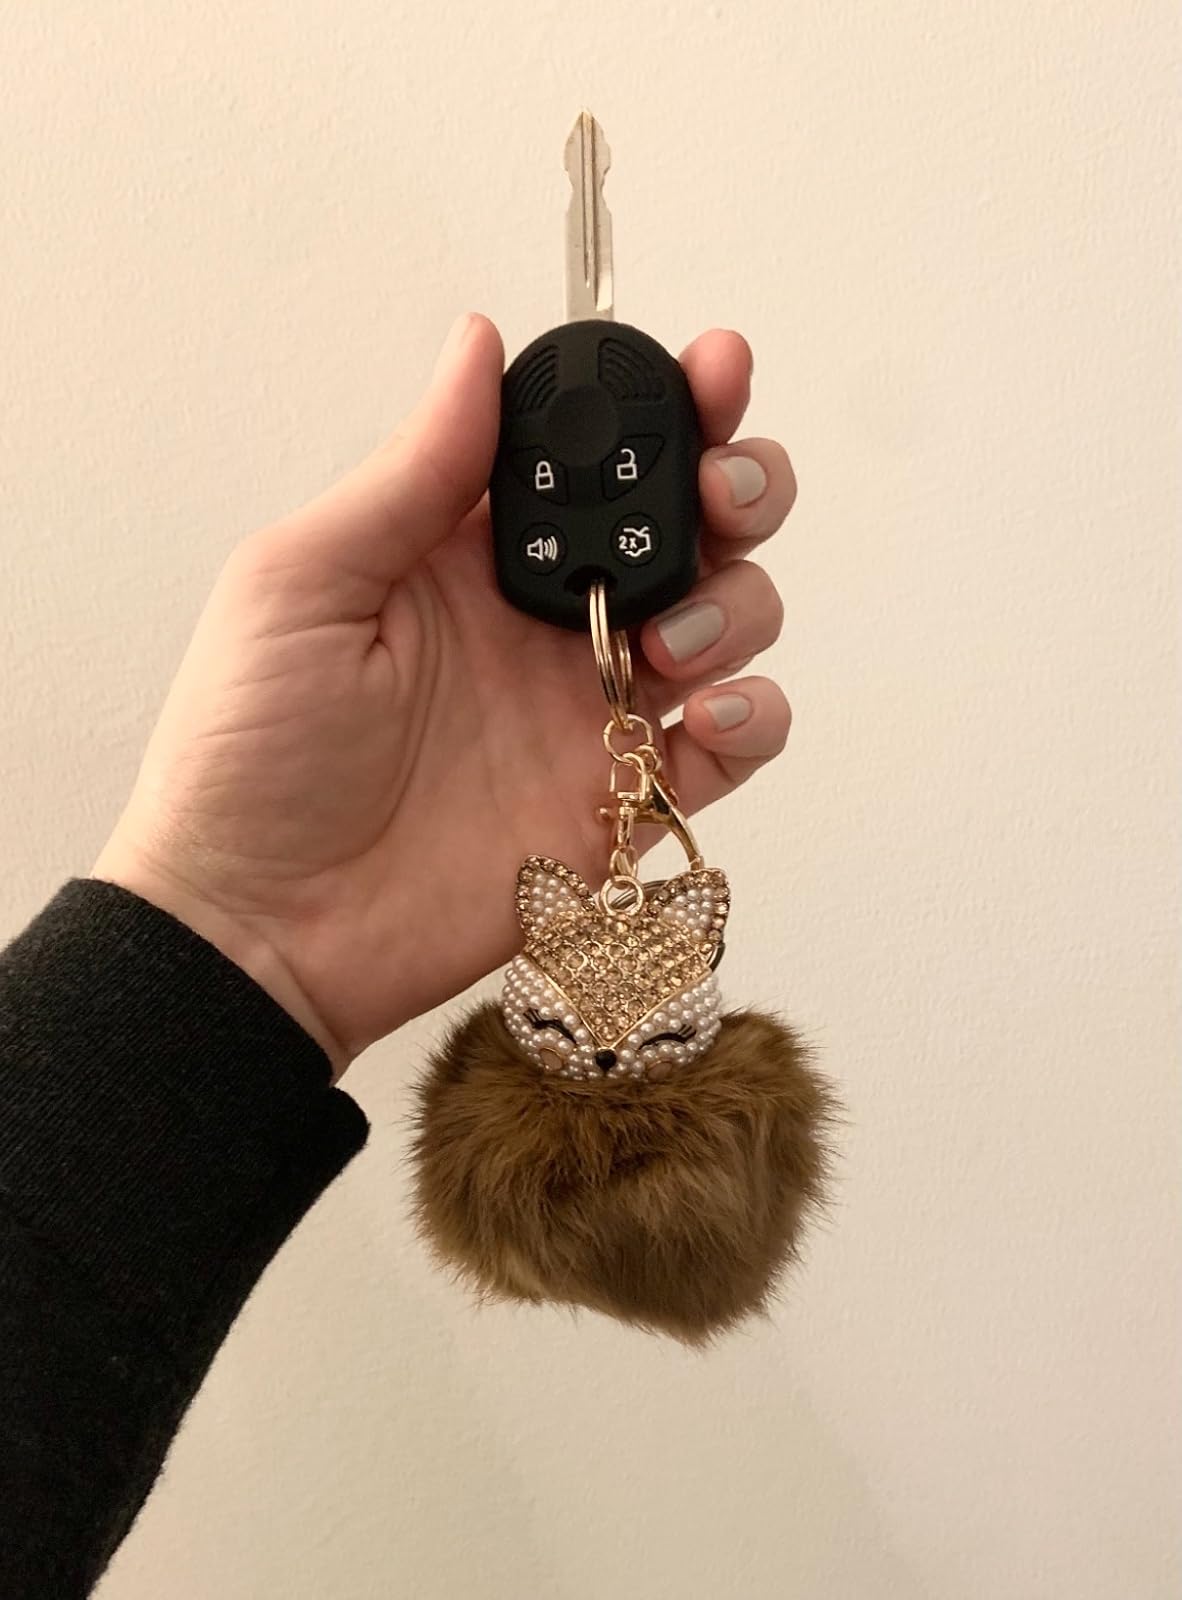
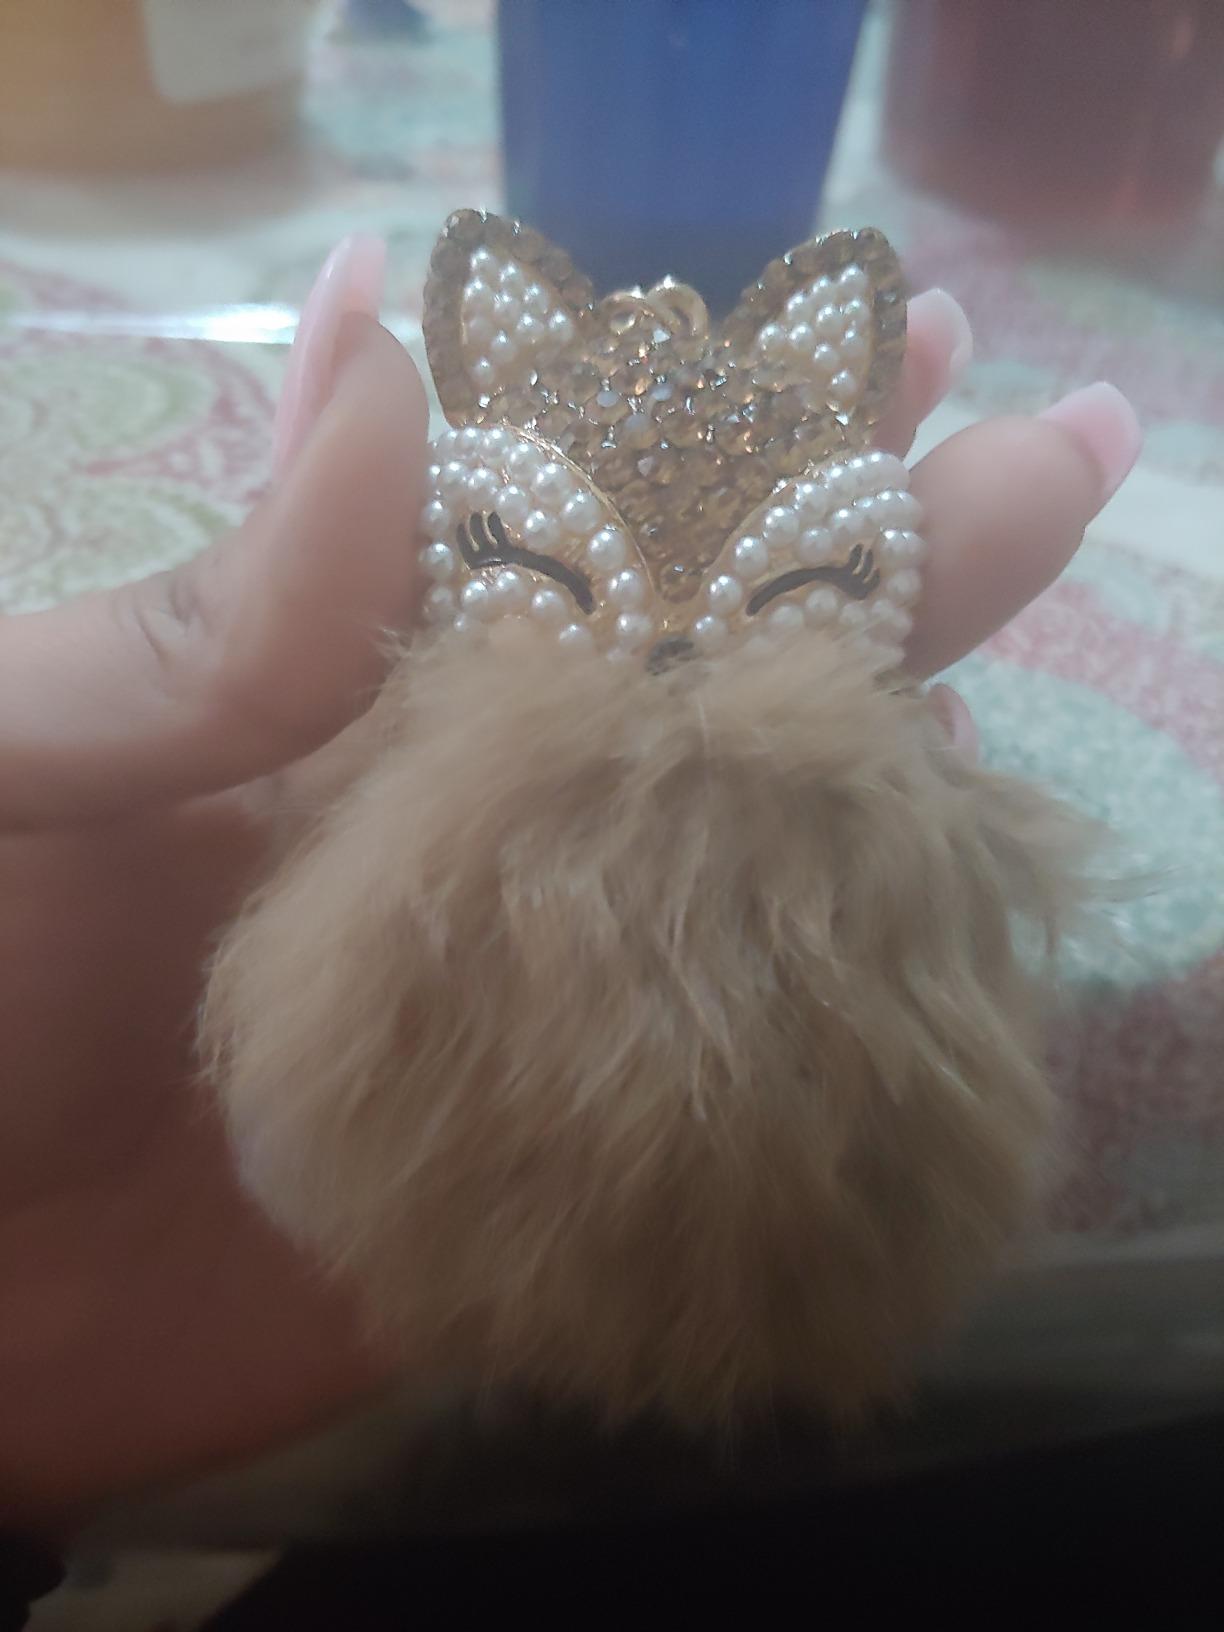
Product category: accessories_keychain
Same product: yes